Johnny Legend

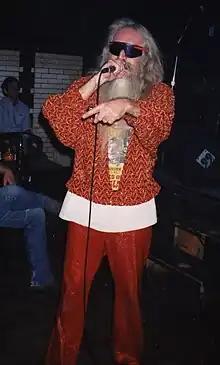
Johnny Legend performing at Beat Kitchen, Chicago, 2012

Johnny Legend (born Martin Margulies; 1948) is an American rockabilly musician, film producer, actor and wrestling manager.